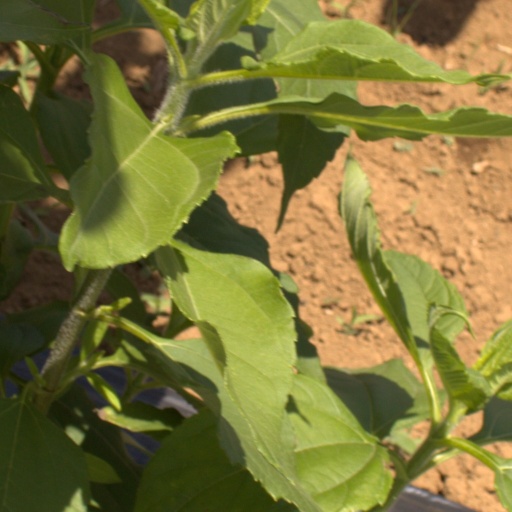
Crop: Jerusalem artichoke